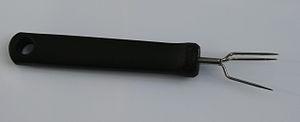
Une fourchette à pomme de terre, ou pique à pomme de terre, est un ustensile de cuisine qui permet de saisir une pomme de terre en robe des champs, cuite et encore chaude, afin de l'éplucher sans se brûler et sans risquer de faire éclater le tubercule.